California Lutheran University

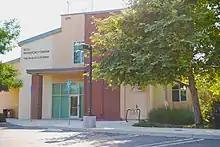

"The Echo" is the student news outlet. It has received numerous awards, including a first place in the 2018 California College Media Association Award for Excellence in Student Media. "The Echo" was awarded the highest commendation possible in 1982, the All-American award. "The Morning Glory", a literary magazine which has been published since 1971, was one of six in the country to receive the Pacemaker Award in 1983. After having won All-American awards for 10 consecutive years, the magazine was inducted into the All American Hall of Fame by the Associated Collegiate Press in 1990. "Morning Glory" won the All-American award for the 19th consecutive year in 1999. It has been named an Associated College Press winner of the All-American and National Pacemaker Awards.